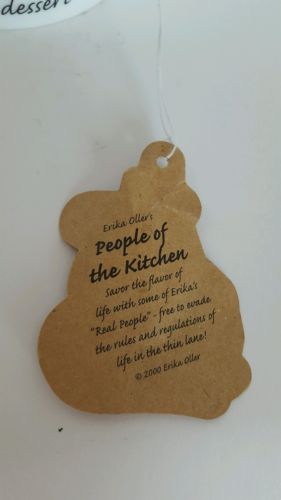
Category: mug